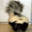
Label: skunk